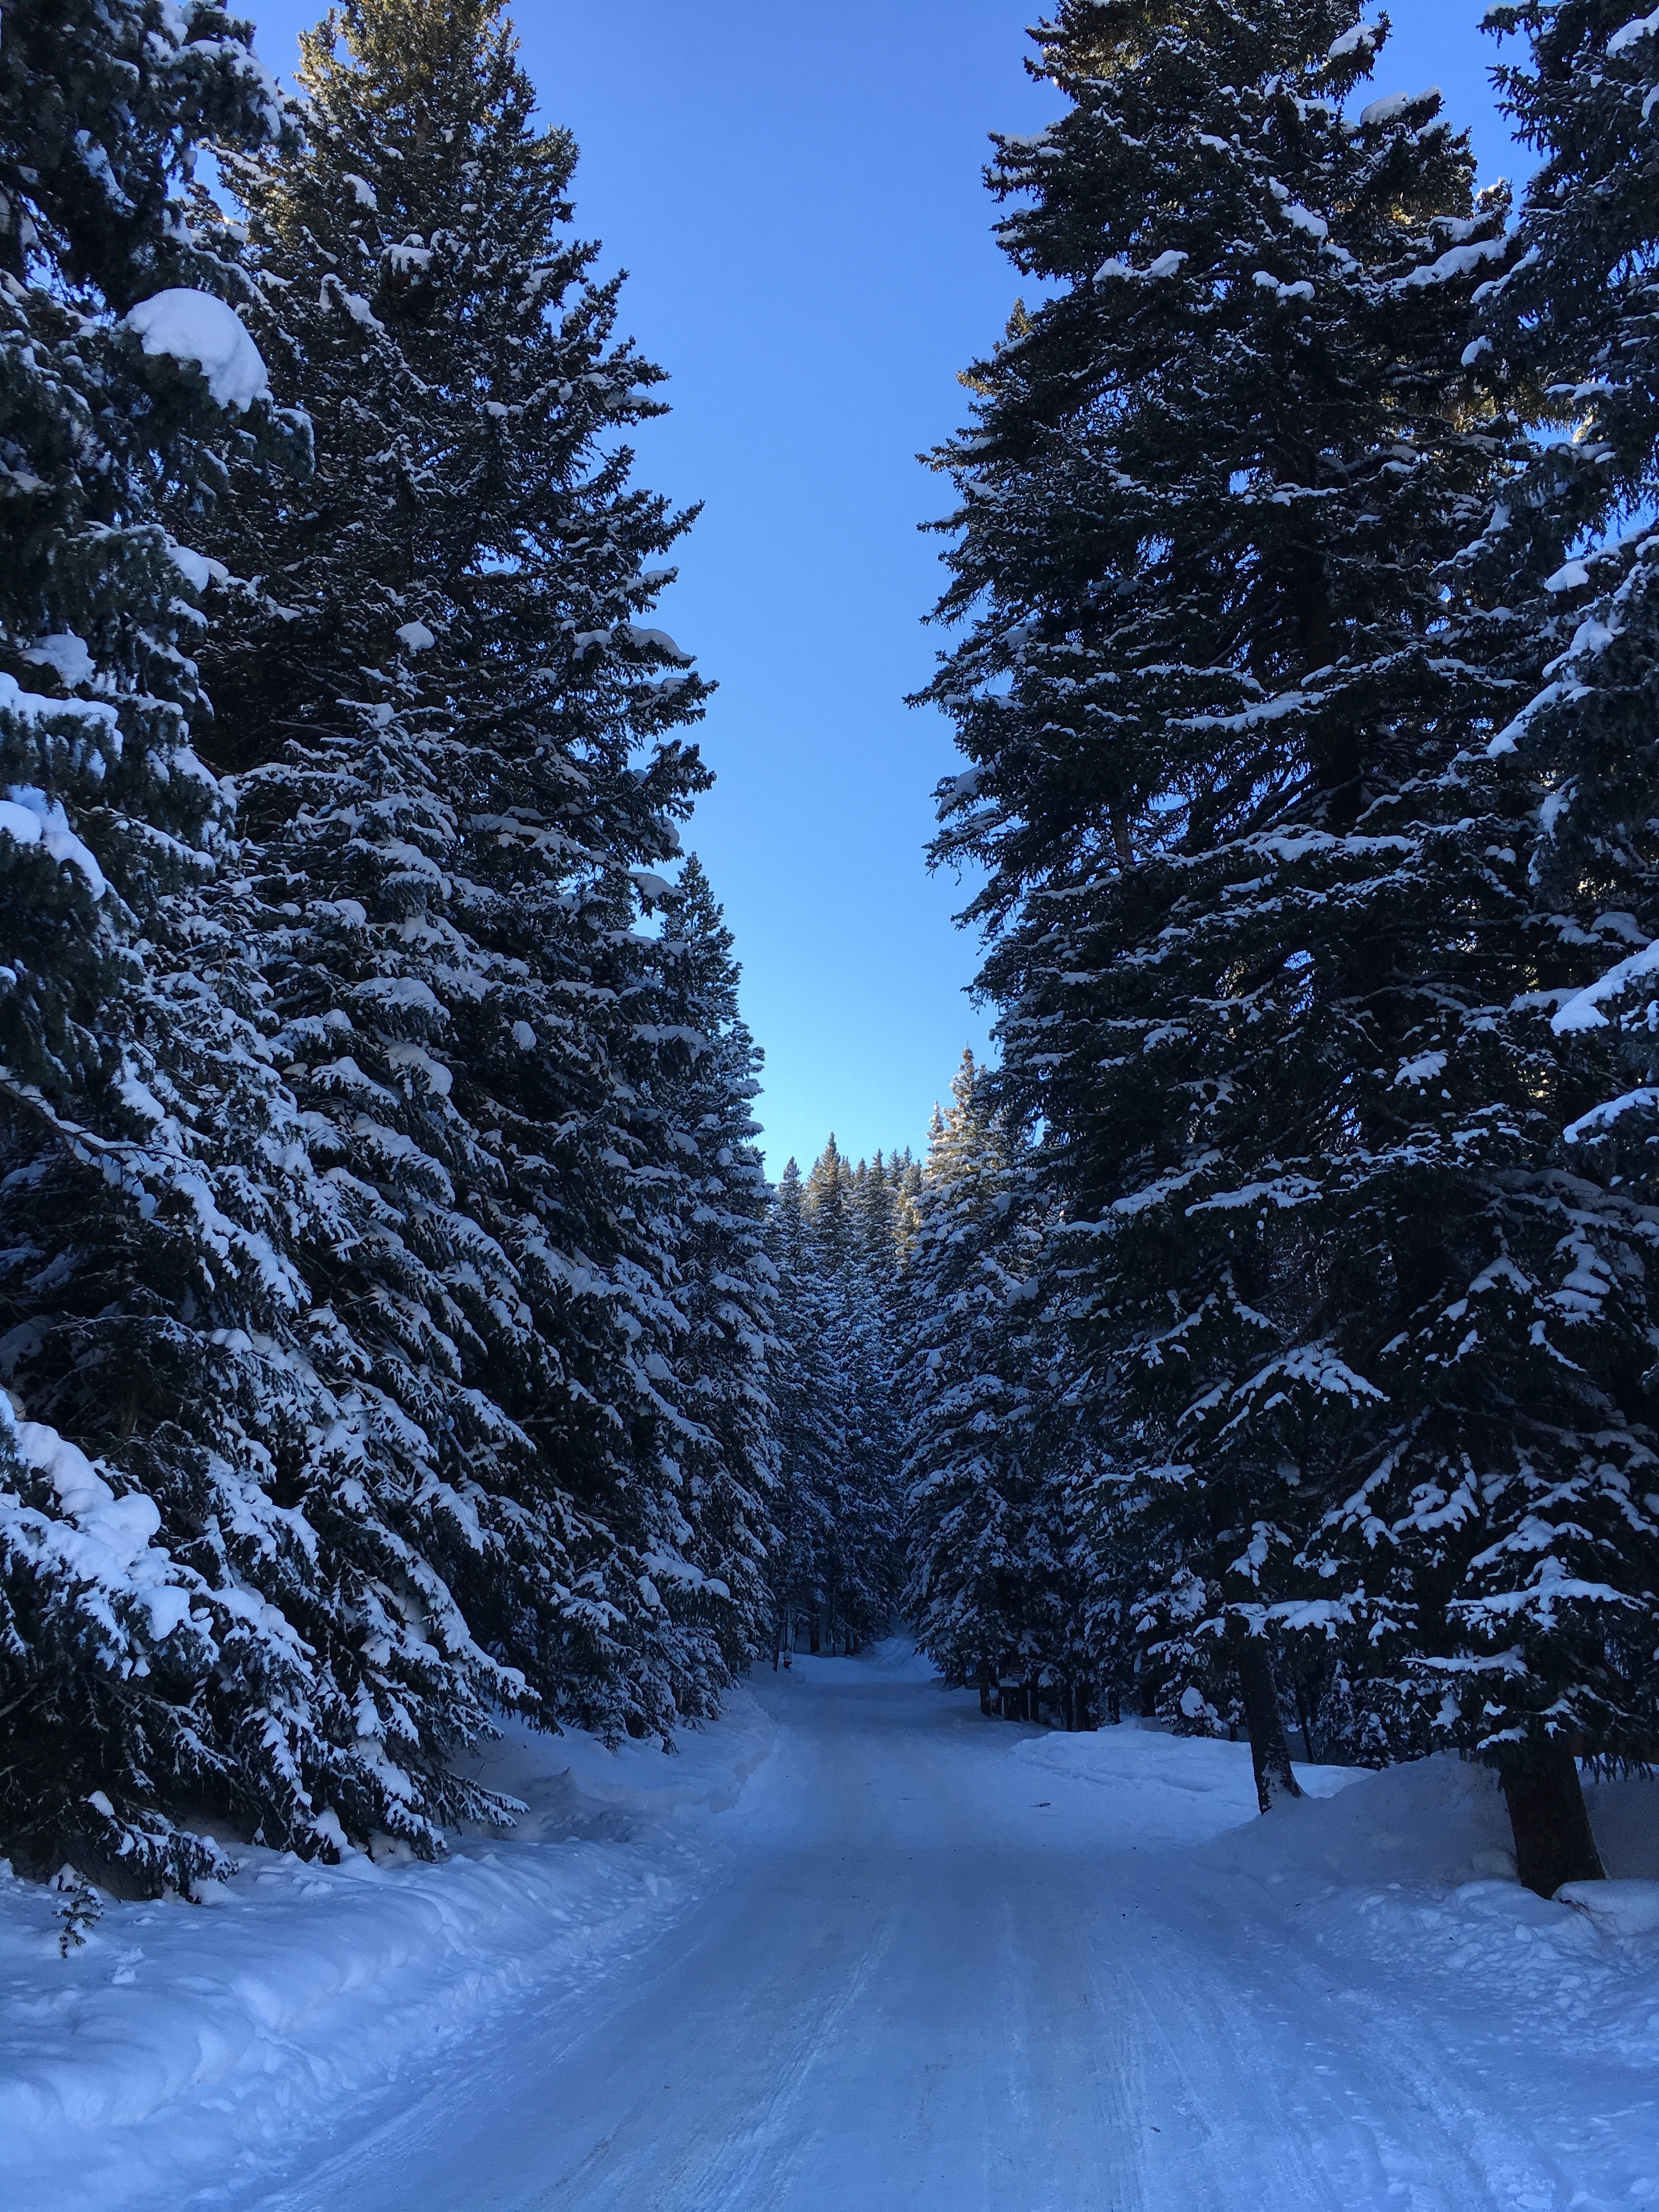
tree, forest, mountain, snow, winter, plant, weather, fir, season, spruce, freezing, woody plant